Menduh Zavalani

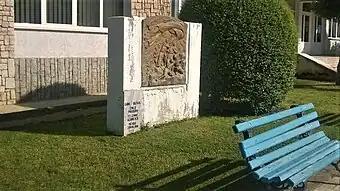
Memorial in the Pogradec city centre, dedicated to the Albanian patriots: Menduh Zavalani, Telemak Gërmenji, Zalo Prodani, Gani Butka.

In 1909, together with his older brother Lytfi, Menduh Zavalani translated from French into Albanian the drama Wilhelm Tell of Friedrich Schiller, that was successfully performed by the girls of the Albanian school of Korça.